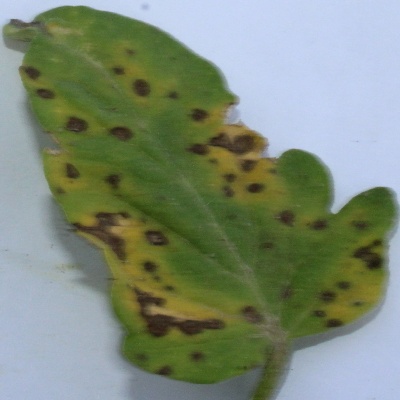
Crop: Tomato
Condition: septoria leaf spot